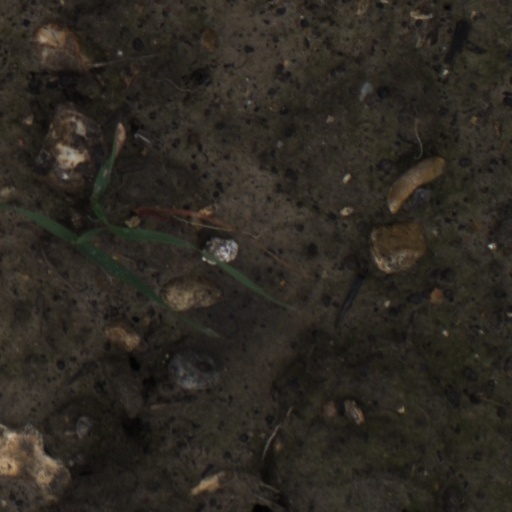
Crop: wheat